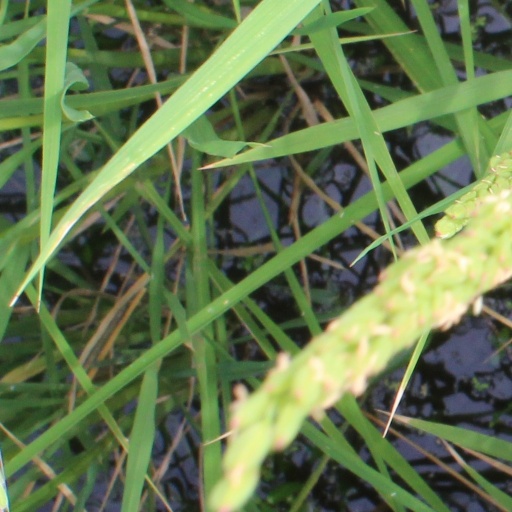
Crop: rice